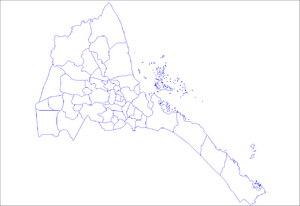
Cet article recense les subdivisions administratives de l'Érythrée.